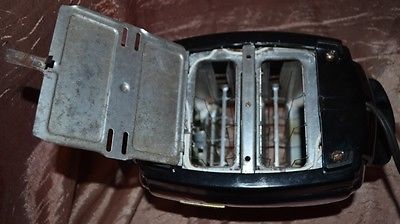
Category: toaster